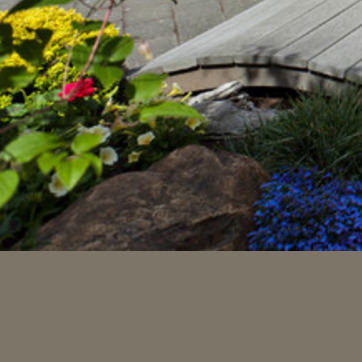
Material: stone